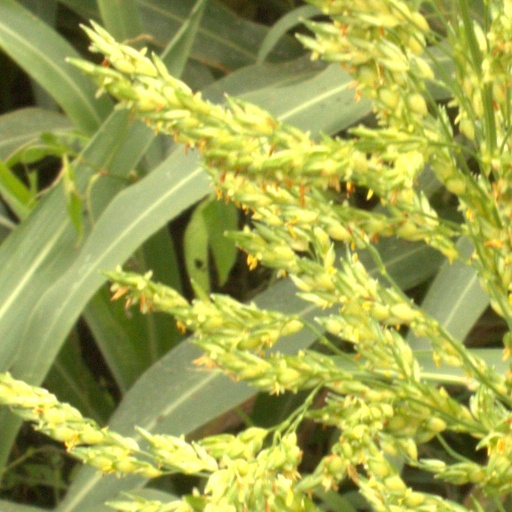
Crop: sorghum